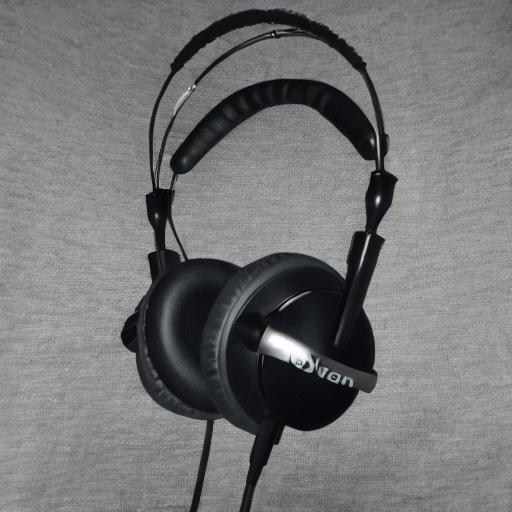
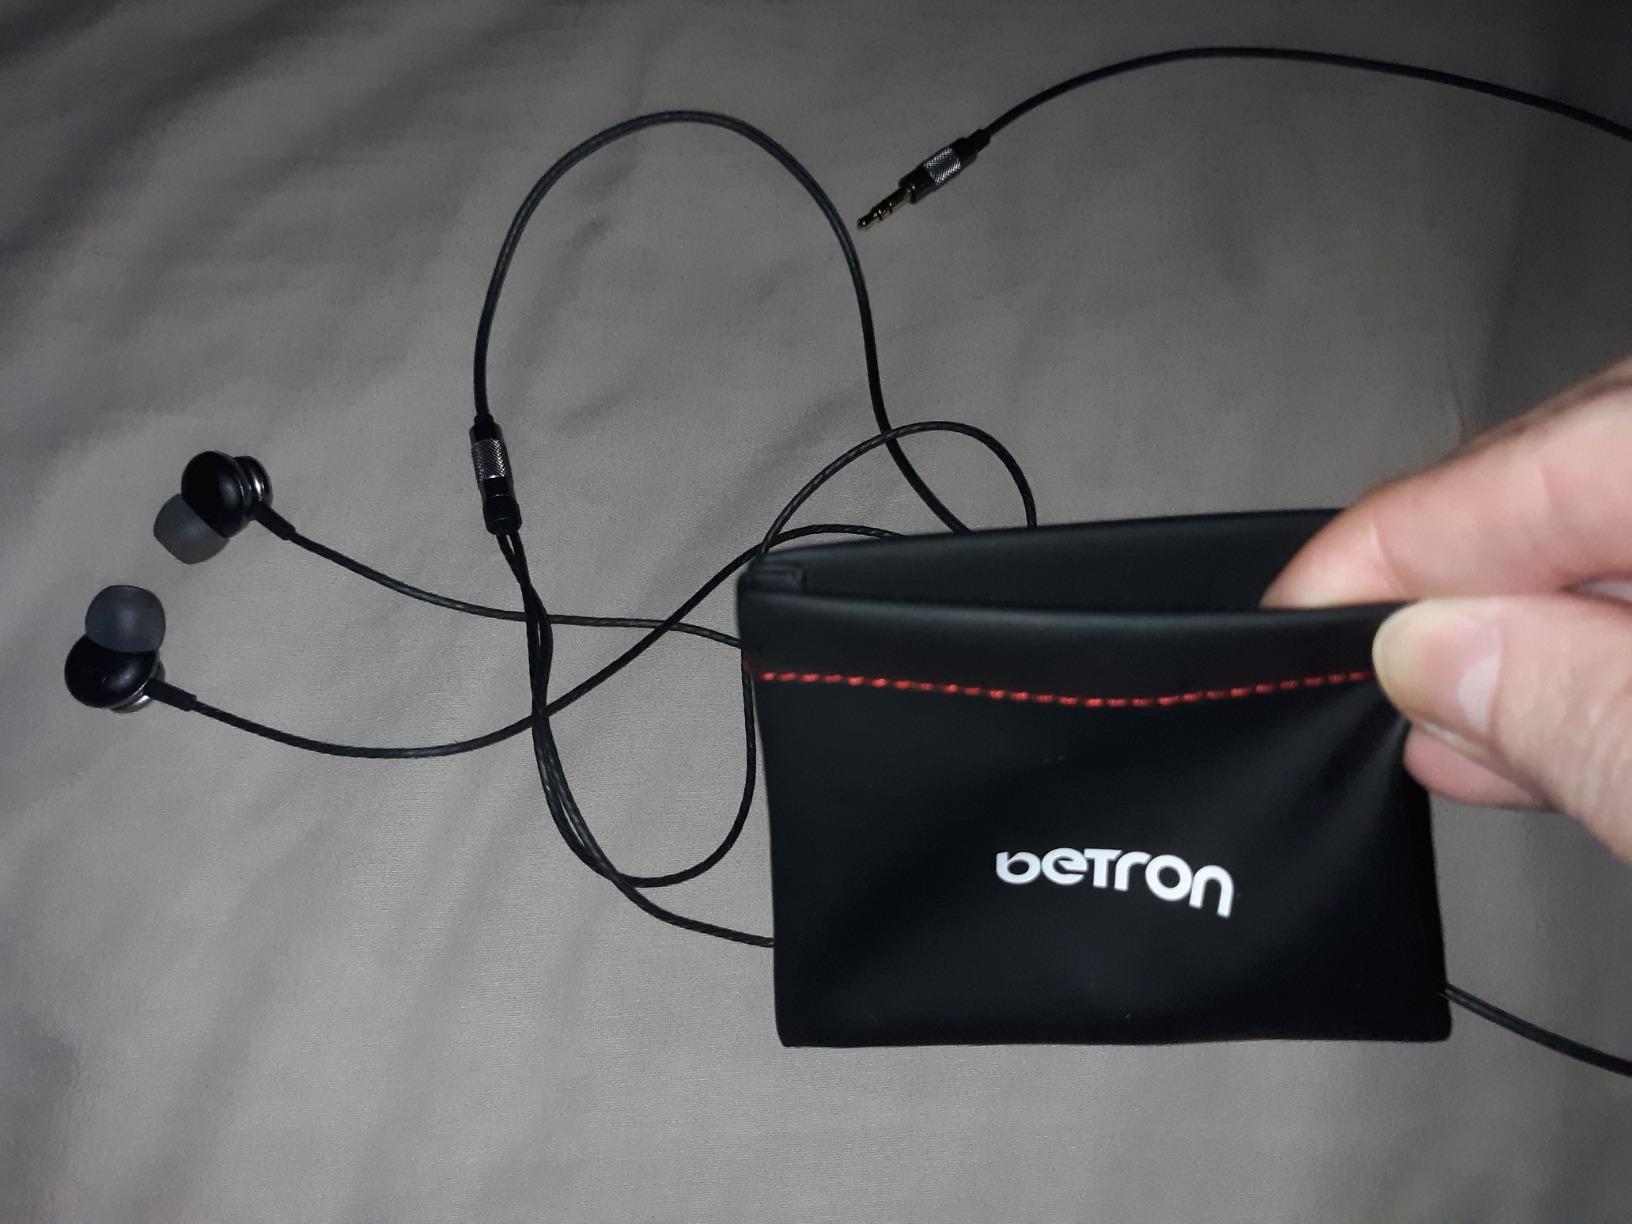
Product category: headphones
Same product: no